Aamir Khan filmography

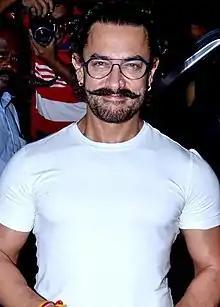
Khan in 2017

Indian actor Aamir Khan first appeared on screen at the age of eight in a minor role in his uncle Nasir Hussain's film "Yaadon Ki Baaraat" (1973). In 1983, he acted in and worked as an assistant director on "Paranoia", a short film directed by Aditya Bhattacharya, following which he assisted Hussain on two of his directorial ventures"Manzil Manzil" (1984) and "Zabardast" (1985). As an adult, Khan's first acting project was a brief role in the 1984 experimental social drama "Holi".